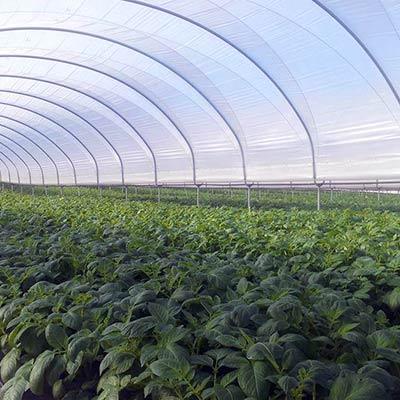
Kilimo cha kisasa cha miche ya kijani, iliyo oteshwa ndani ya banda kubwa la kilimo lililofunikwa kwa  plastiki leupe kwajili ya uzalishaji wa mazao ya viwandani.